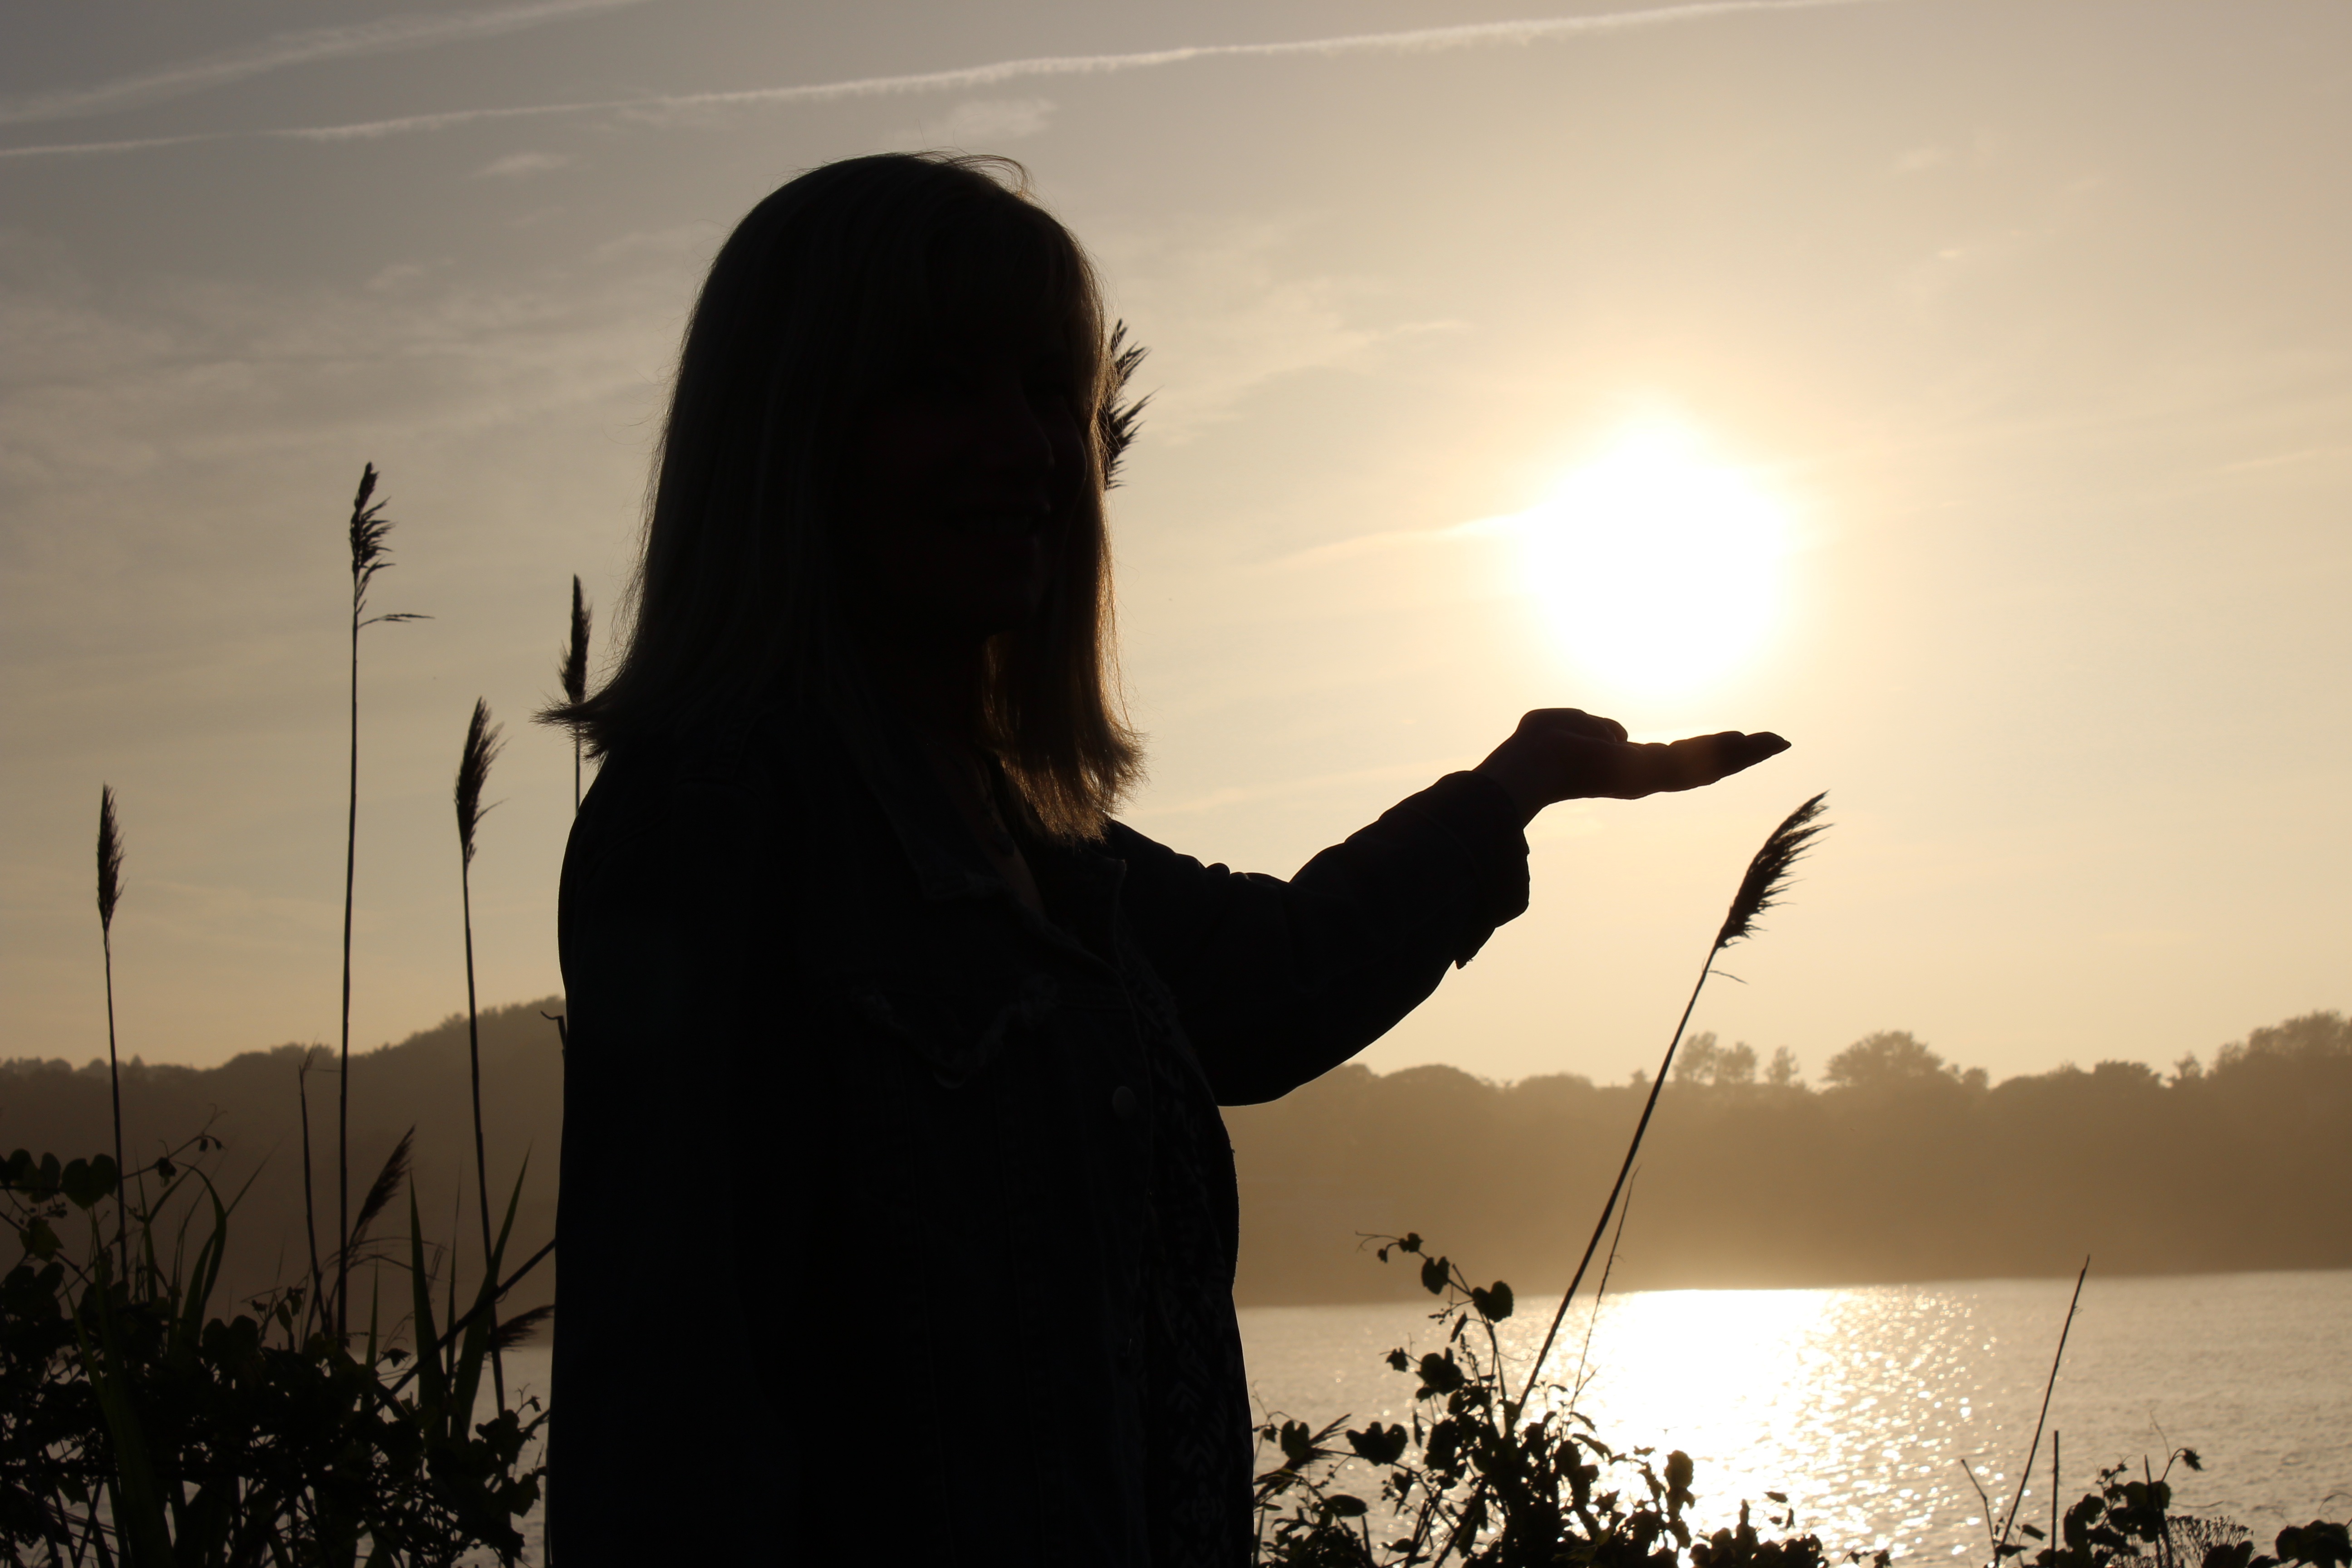
silhouette, light, sun, sunset, sunlight, morning, female, evening, shadow, shadows, photograph, emotion, silhouette woman, holding the sun